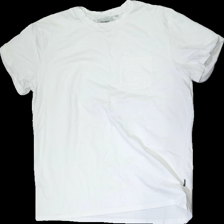
View: front
Type: T-shirt
Category: Men
Brand: Not in the list
Brand text on label: strömberg
Colors: White
Material: 100% Cotton
Cut: Regular
Size: XL
Season: All
Price range: 50-100
Recommended usage: Reuse
Description: white t-shirt